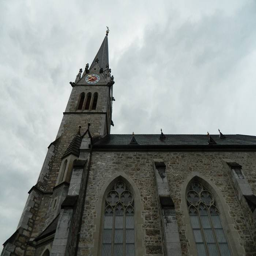
Kathedrale St. Florin